Johann Georg Beck

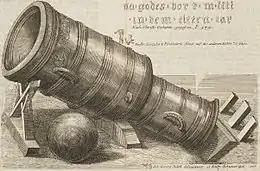
"Die Faule Mette in Braunschweig" by Johann Georg Beck, 1717

Johann Georg Beck or Johann Georg Baek (24 April 1676 in Augsburg – 7 August 1722 in Braunschweig) was a German engraver. He taught fellow-Augsburger Johann Georg Schmidt, who married his widow Anna Elisabeth and took over the family studio. Johann's son Anton August Beck trained in this studio and inherited it on Johann's death.